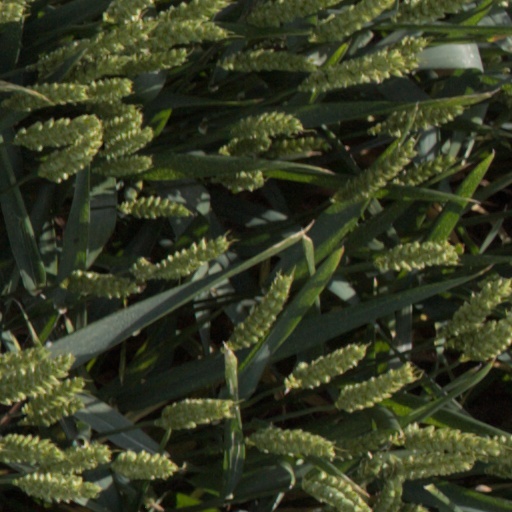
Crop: wheat